Niloofar Hamedi

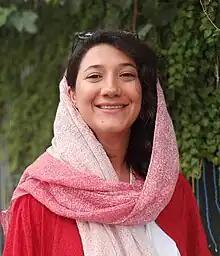

Niloofar Hamedi (born 22 October 1992) is an Iranian journalist who works for the reformist daily newspaper "Shargh". She was arrested during the Mahsa Amini protests for breaking the news about Mahsa Amini and reporting on her treatment by Iran's Morality Police. Hamedi is also known for her work as one of the first journalists to have interviewed the family and lawyer for imprisoned writer Sepideh Rashnu, and she published an investigative report on her case. "Time" magazine named her one of the 100 most influential people in the world in 2023.